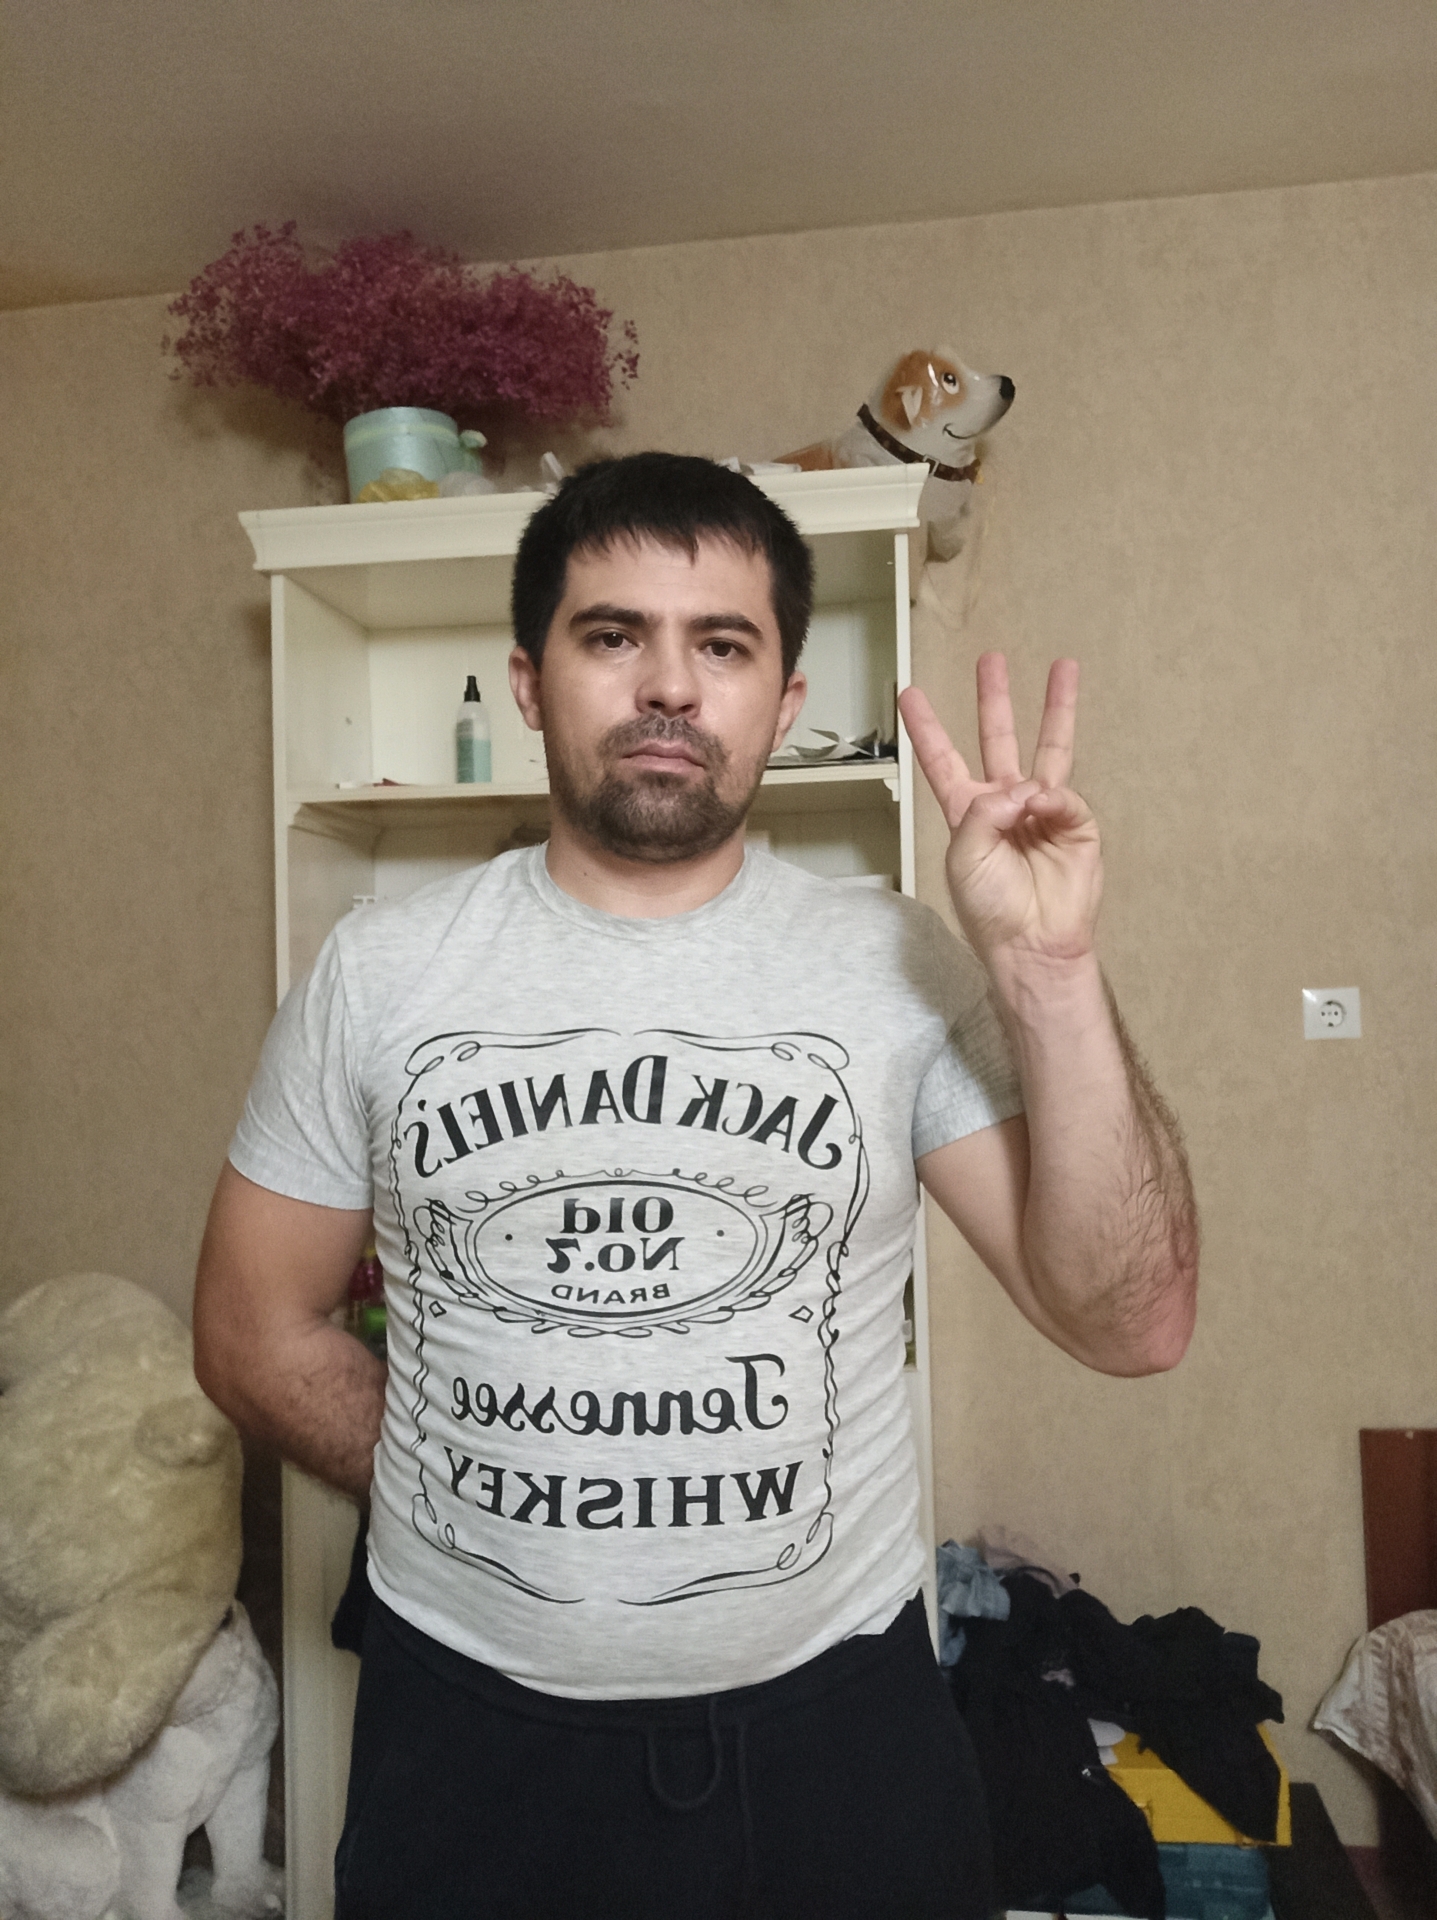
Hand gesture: three